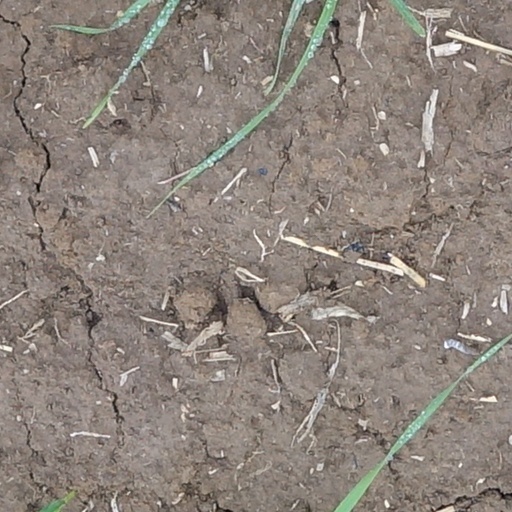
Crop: wheat